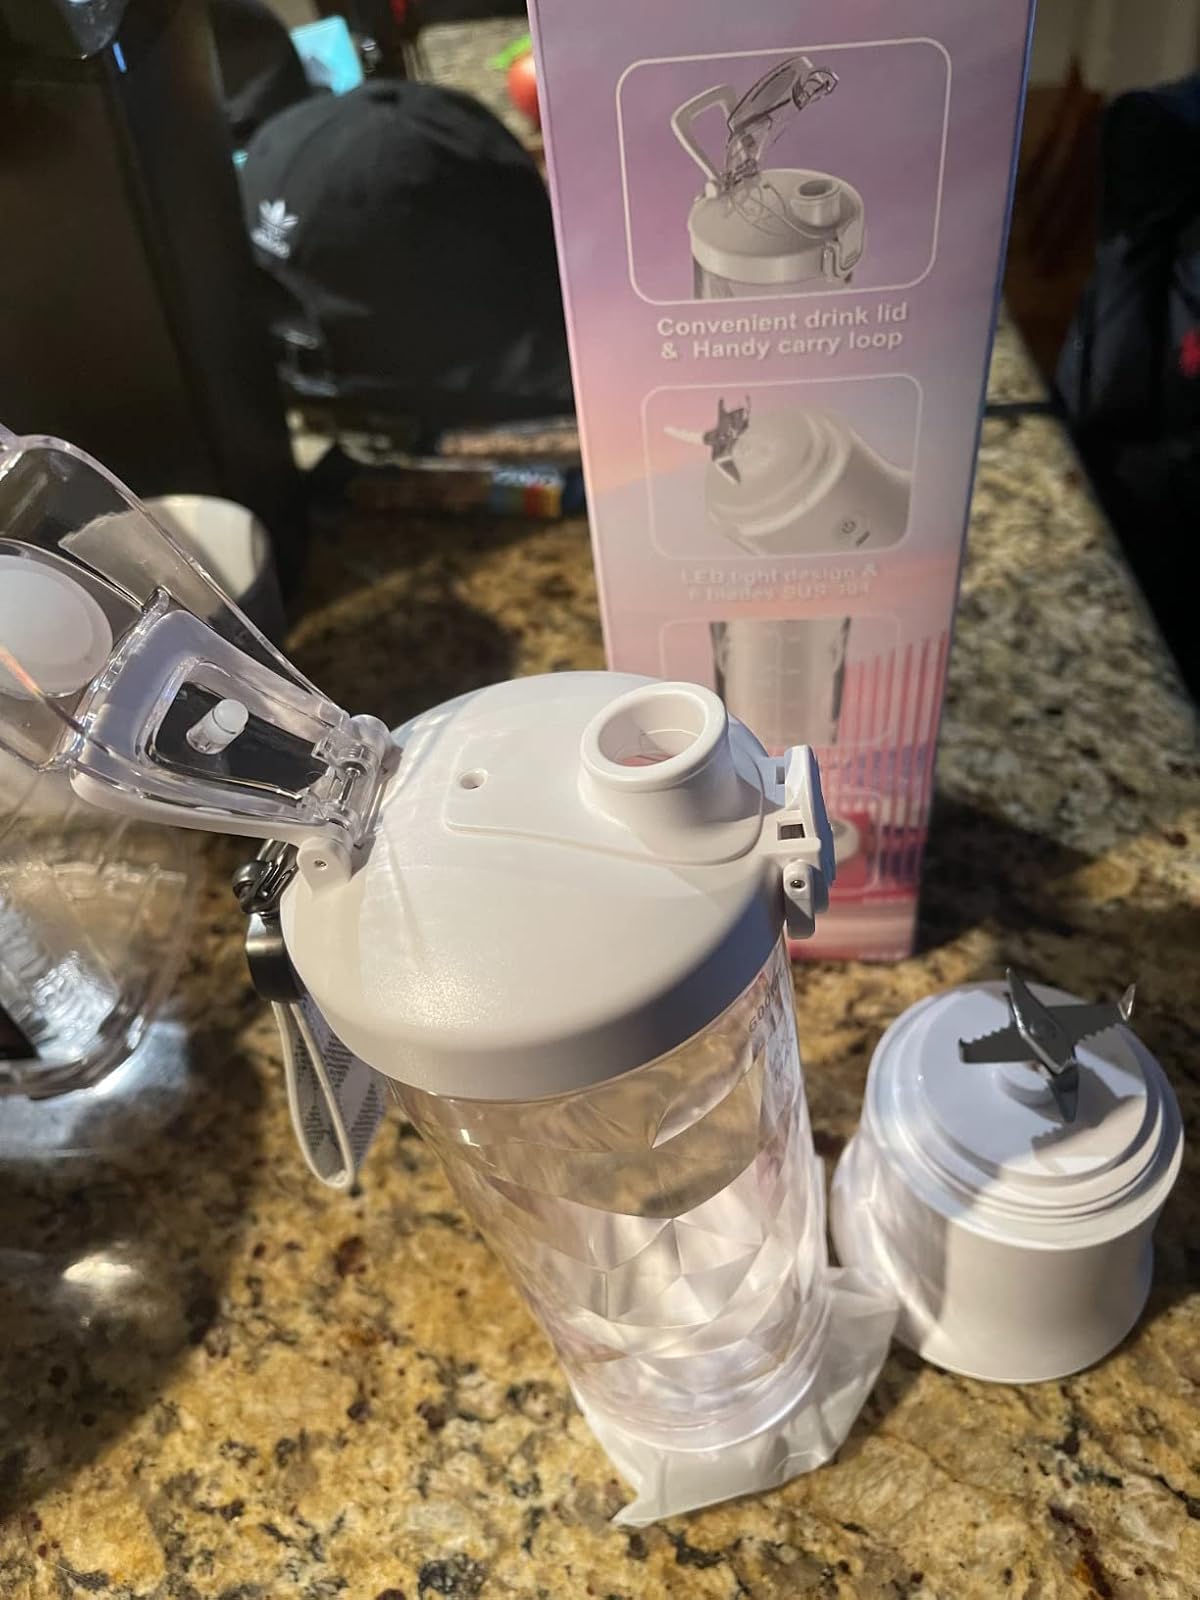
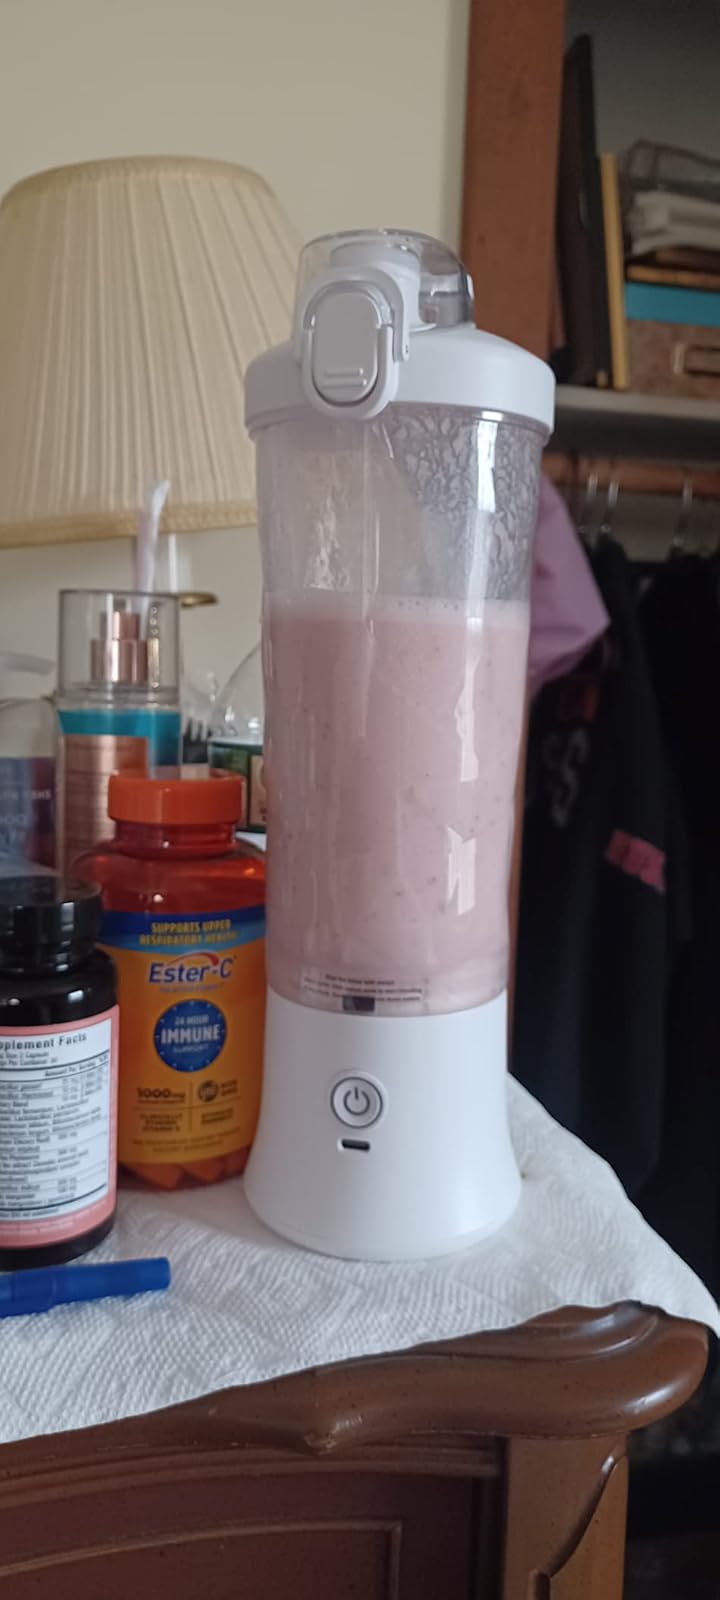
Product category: items_blender
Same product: yes